Sardis Road

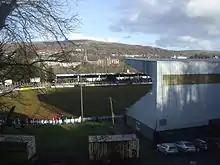
Sardis Road

Pontypridd RFC originally played their games at Taff Vale Park in Treforest, later they moved to the People's Park before finally moving to the Sardis Road ground. It was officially opened in September 1974 and currently holds 7,861 spectators.